Evan Reed

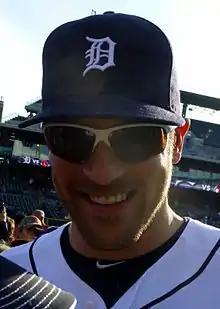
Reed with the Detroit Tigers

Evan David Reed (born December 31, 1985) is an American former professional baseball pitcher. He played Major League Baseball (MLB) for the Detroit Tigers.